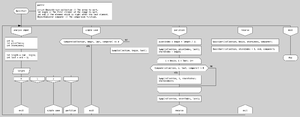
DRAKON est un